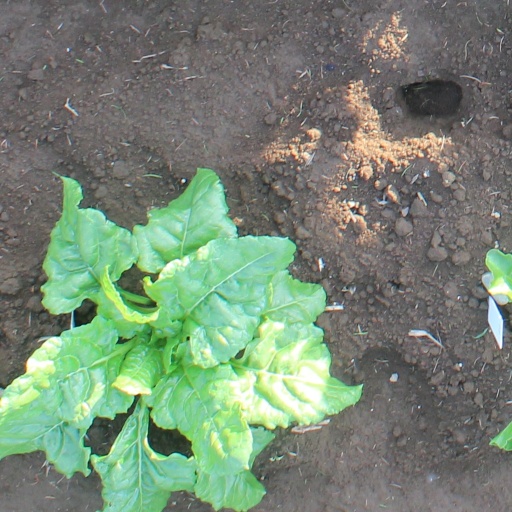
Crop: sugar beet